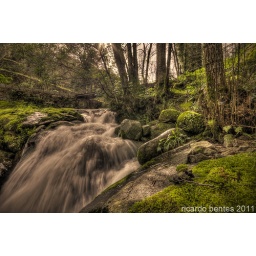
water under the bridge